Historia medicinal de las cosas que se traen de nuestras Indias Occidentales

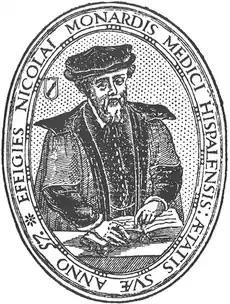
Nicolas Monardes at the age of 57, from the title page of the 1569 edition

Historia medicinal de las cosas que se traen de nuestras Indias Occidentales ("Medical study of the products imported from our West Indian possessions") is the standard title for a survey by Nicolás Monardes (1493–1588), Spanish physician and botanist. It appeared in successive editions under varying titles, gradually enlarged, in 1565, 1569 and 1574, followed by an unchanged reprint in 1580.